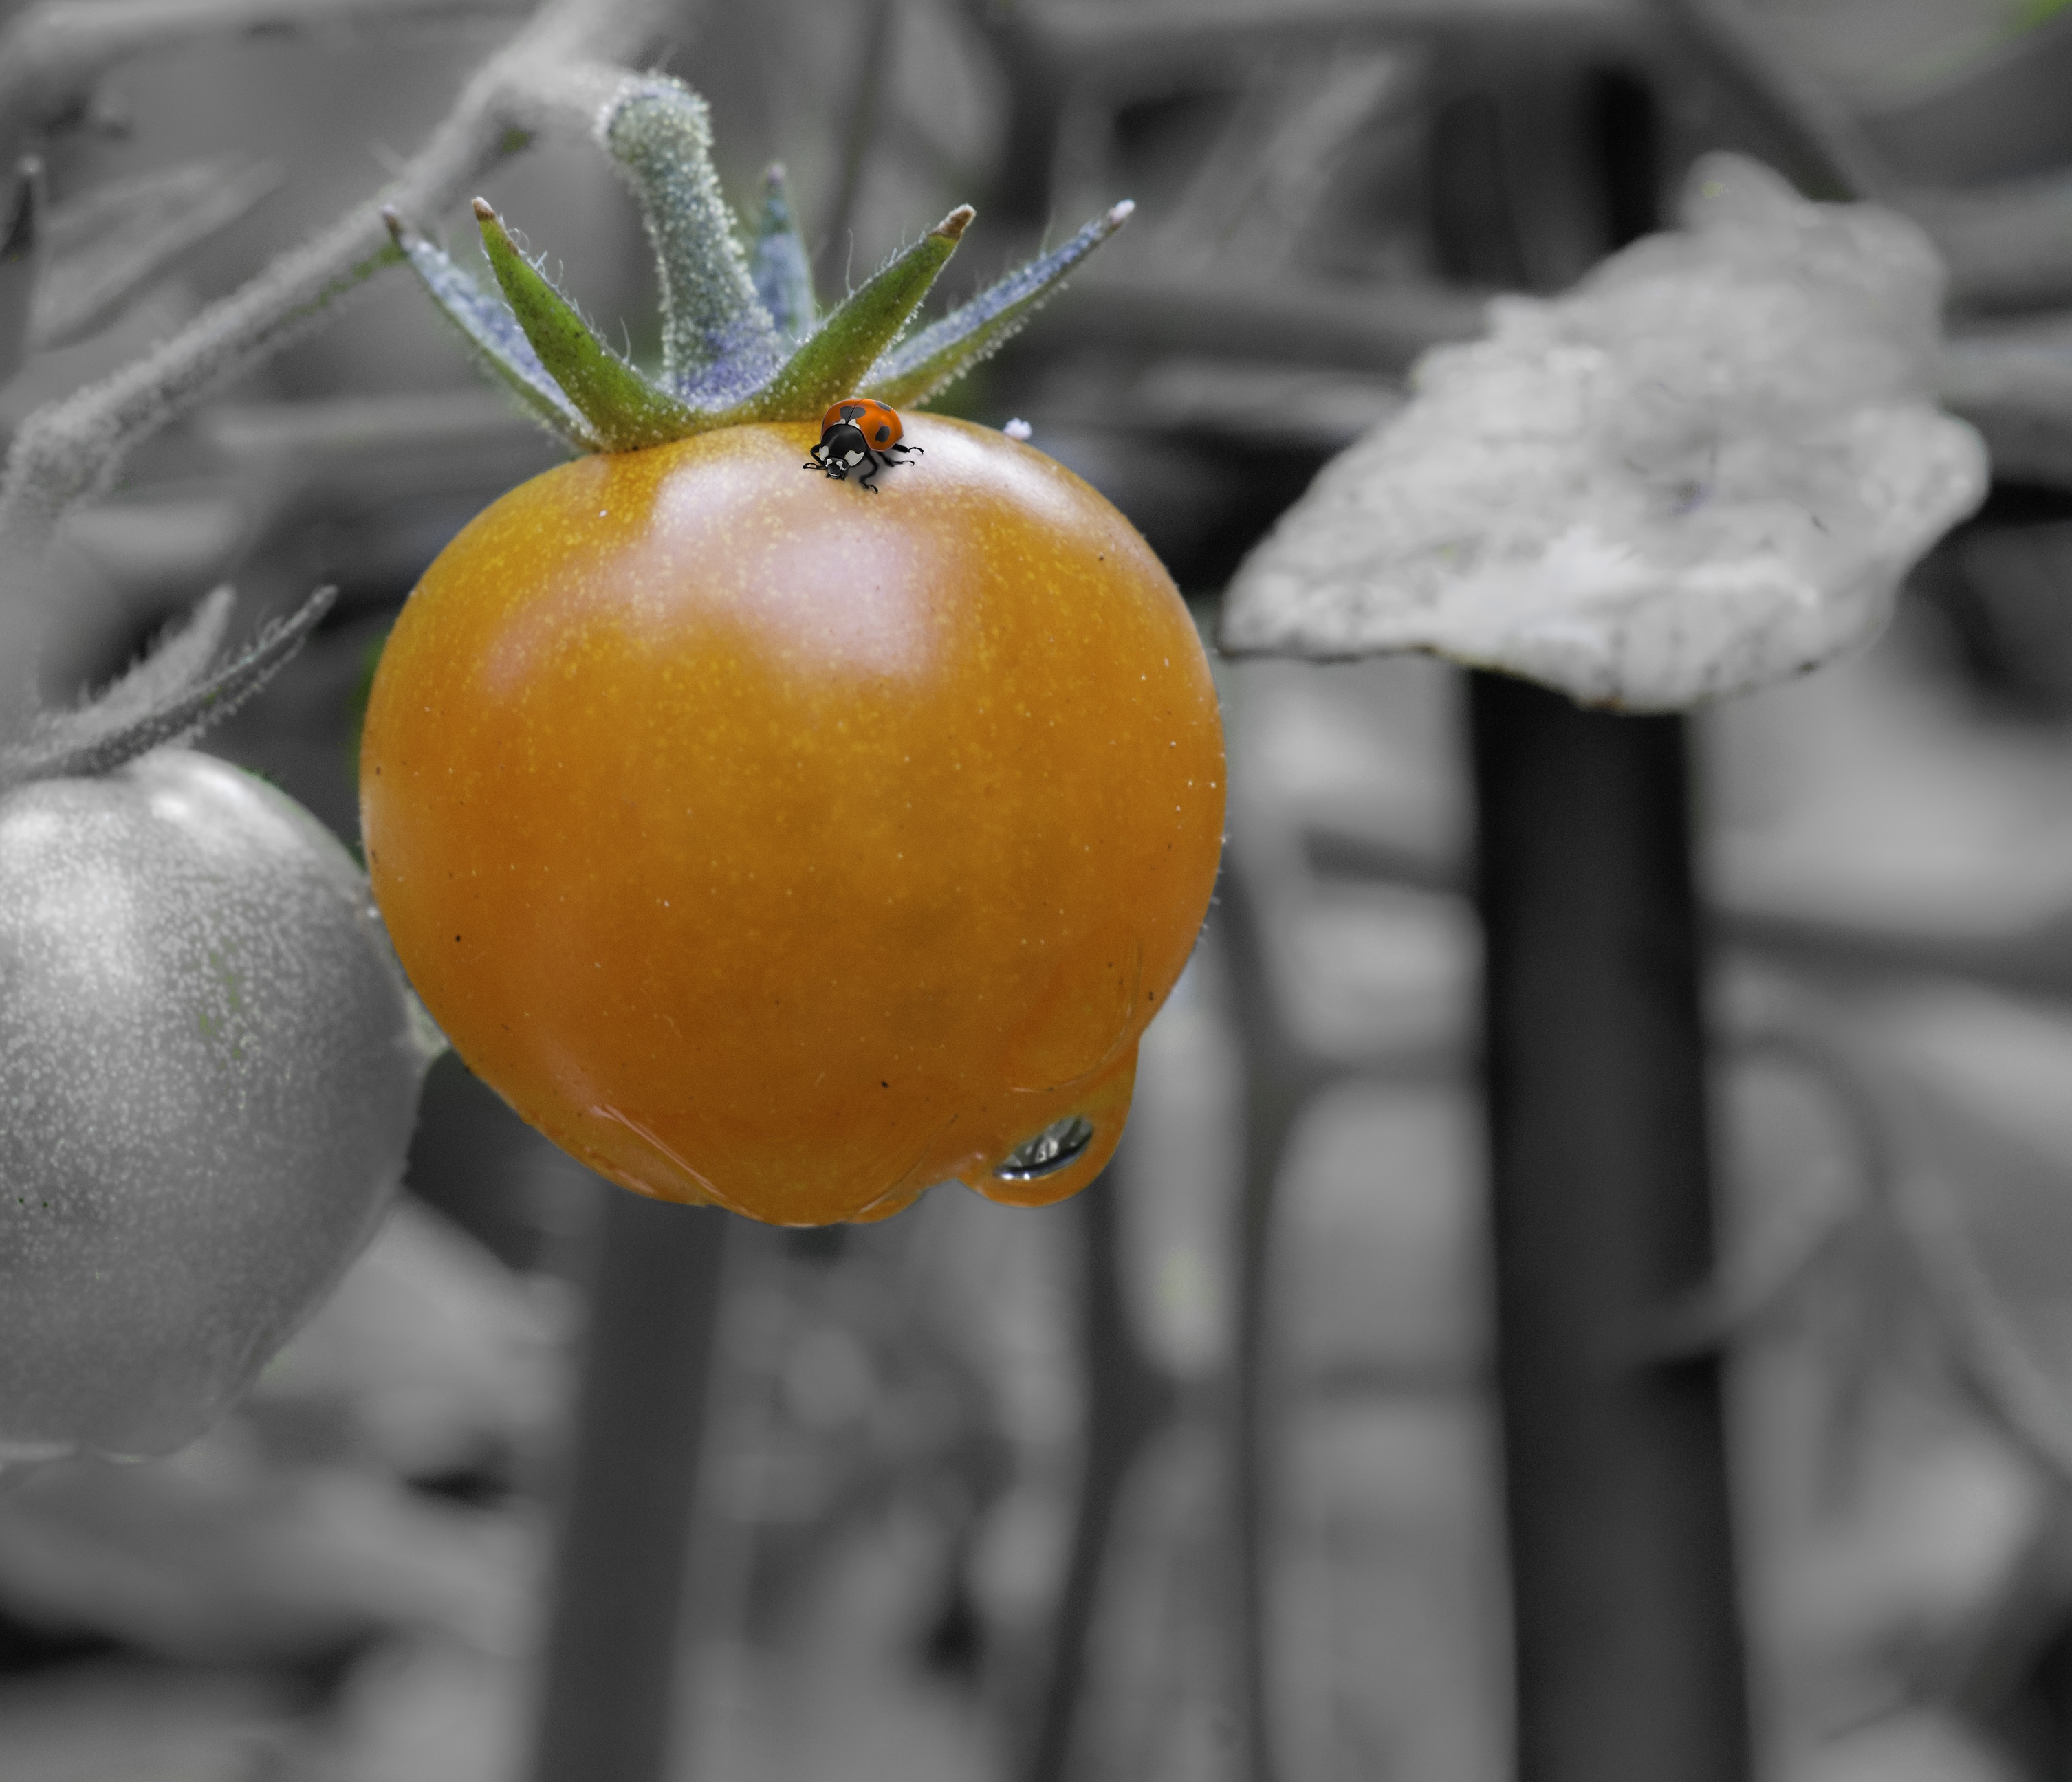
branch, snow, black and white, plant, photography, fruit, leaf, flower, orange, food, produce, vegetable, color, ladybug, flora, tomato, close up, macro photography, flowering plant, vedgetable, land plant